Allenstown, Queensland

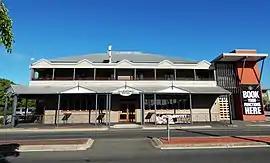
Allenstown Hotel, 2020

Allenstown is an inner southern suburb of Rockhampton, Rockhampton Region, Queensland, Australia. It is situated by road south-west of the Rockhampton CBD. In the , Allenstown had a population of 2,762 people.